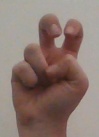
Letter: toot